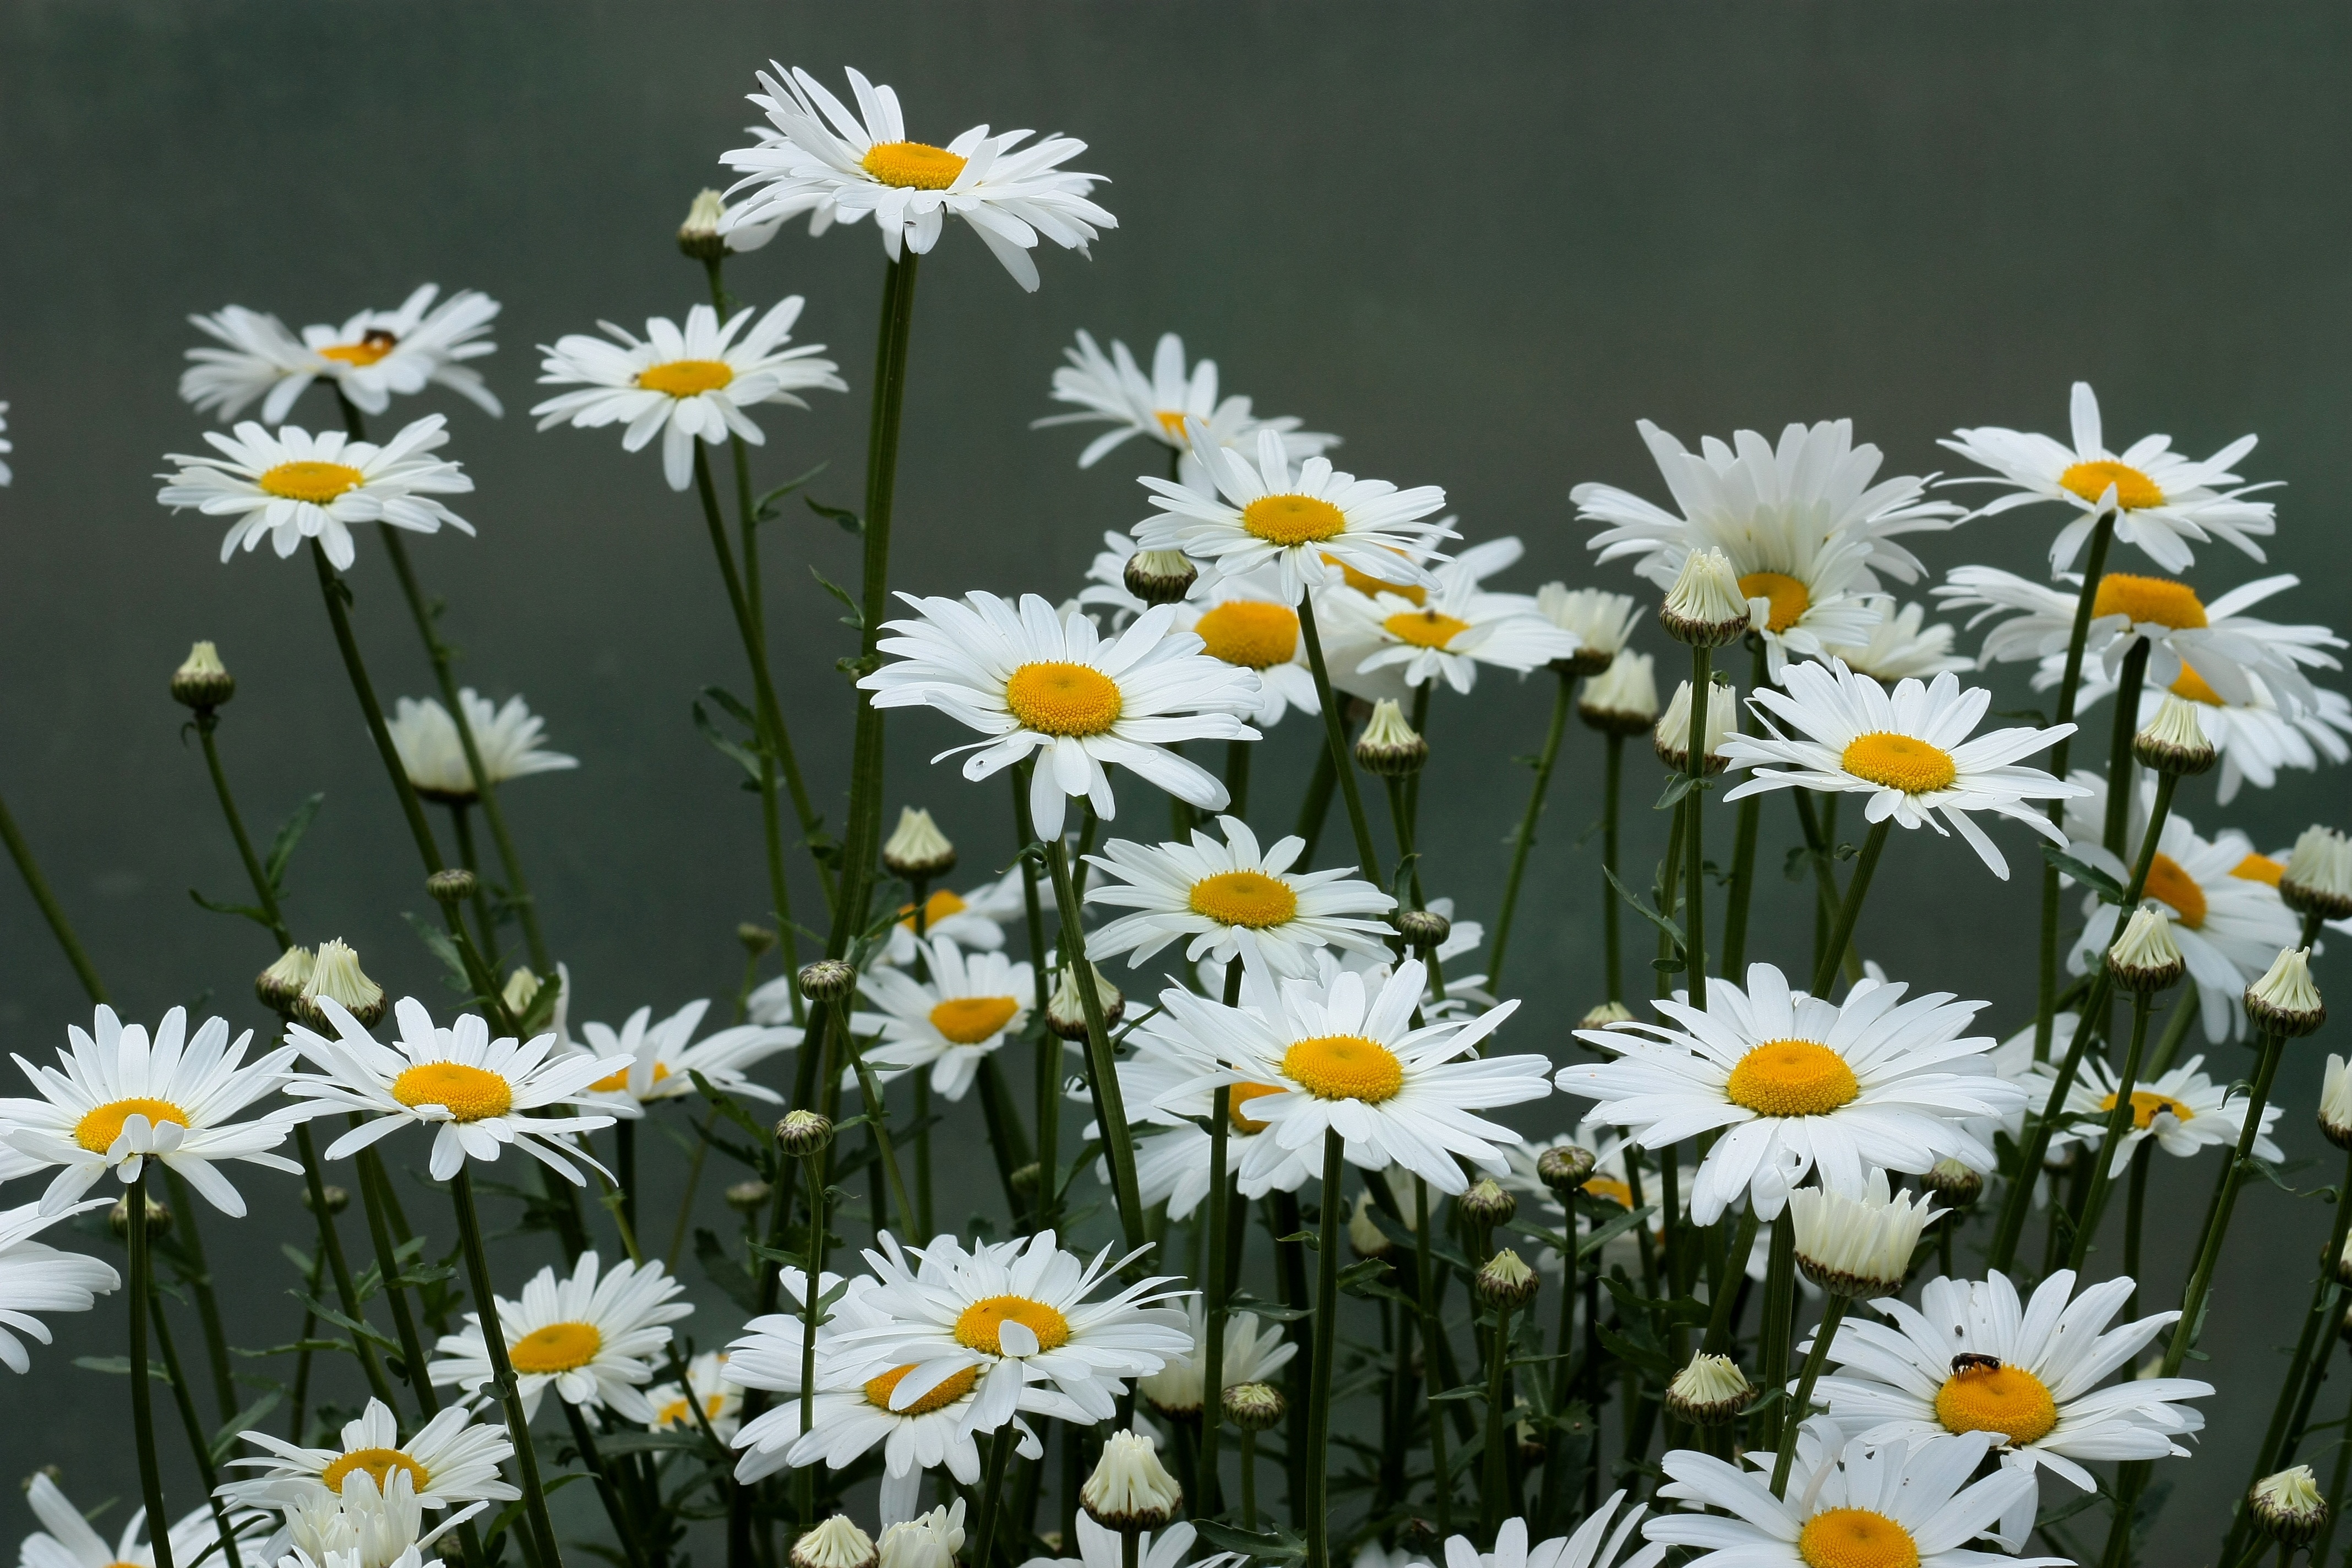
nature, plant, white, field, meadow, flower, petal, daisy, herb, botany, flora, wildflower, narcissus, flowering plant, daisy family, oxeye daisy, land plant, chamaemelum nobile, marguerite daisy, tanacetum parthenium